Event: Nepal Earthquake
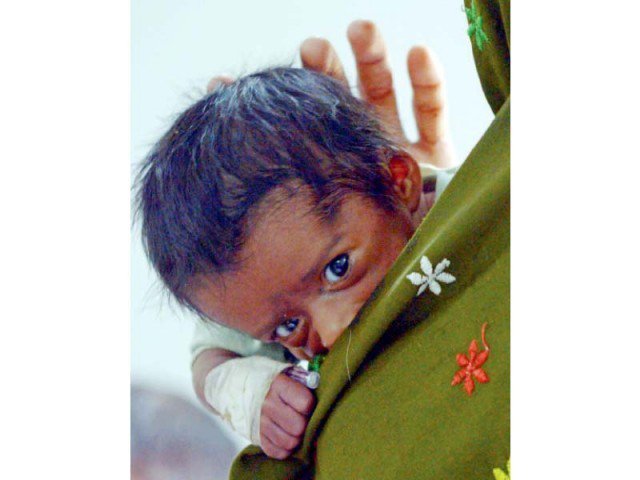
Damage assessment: no_damage